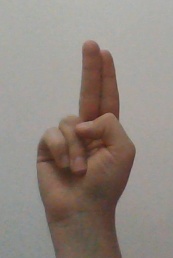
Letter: taa